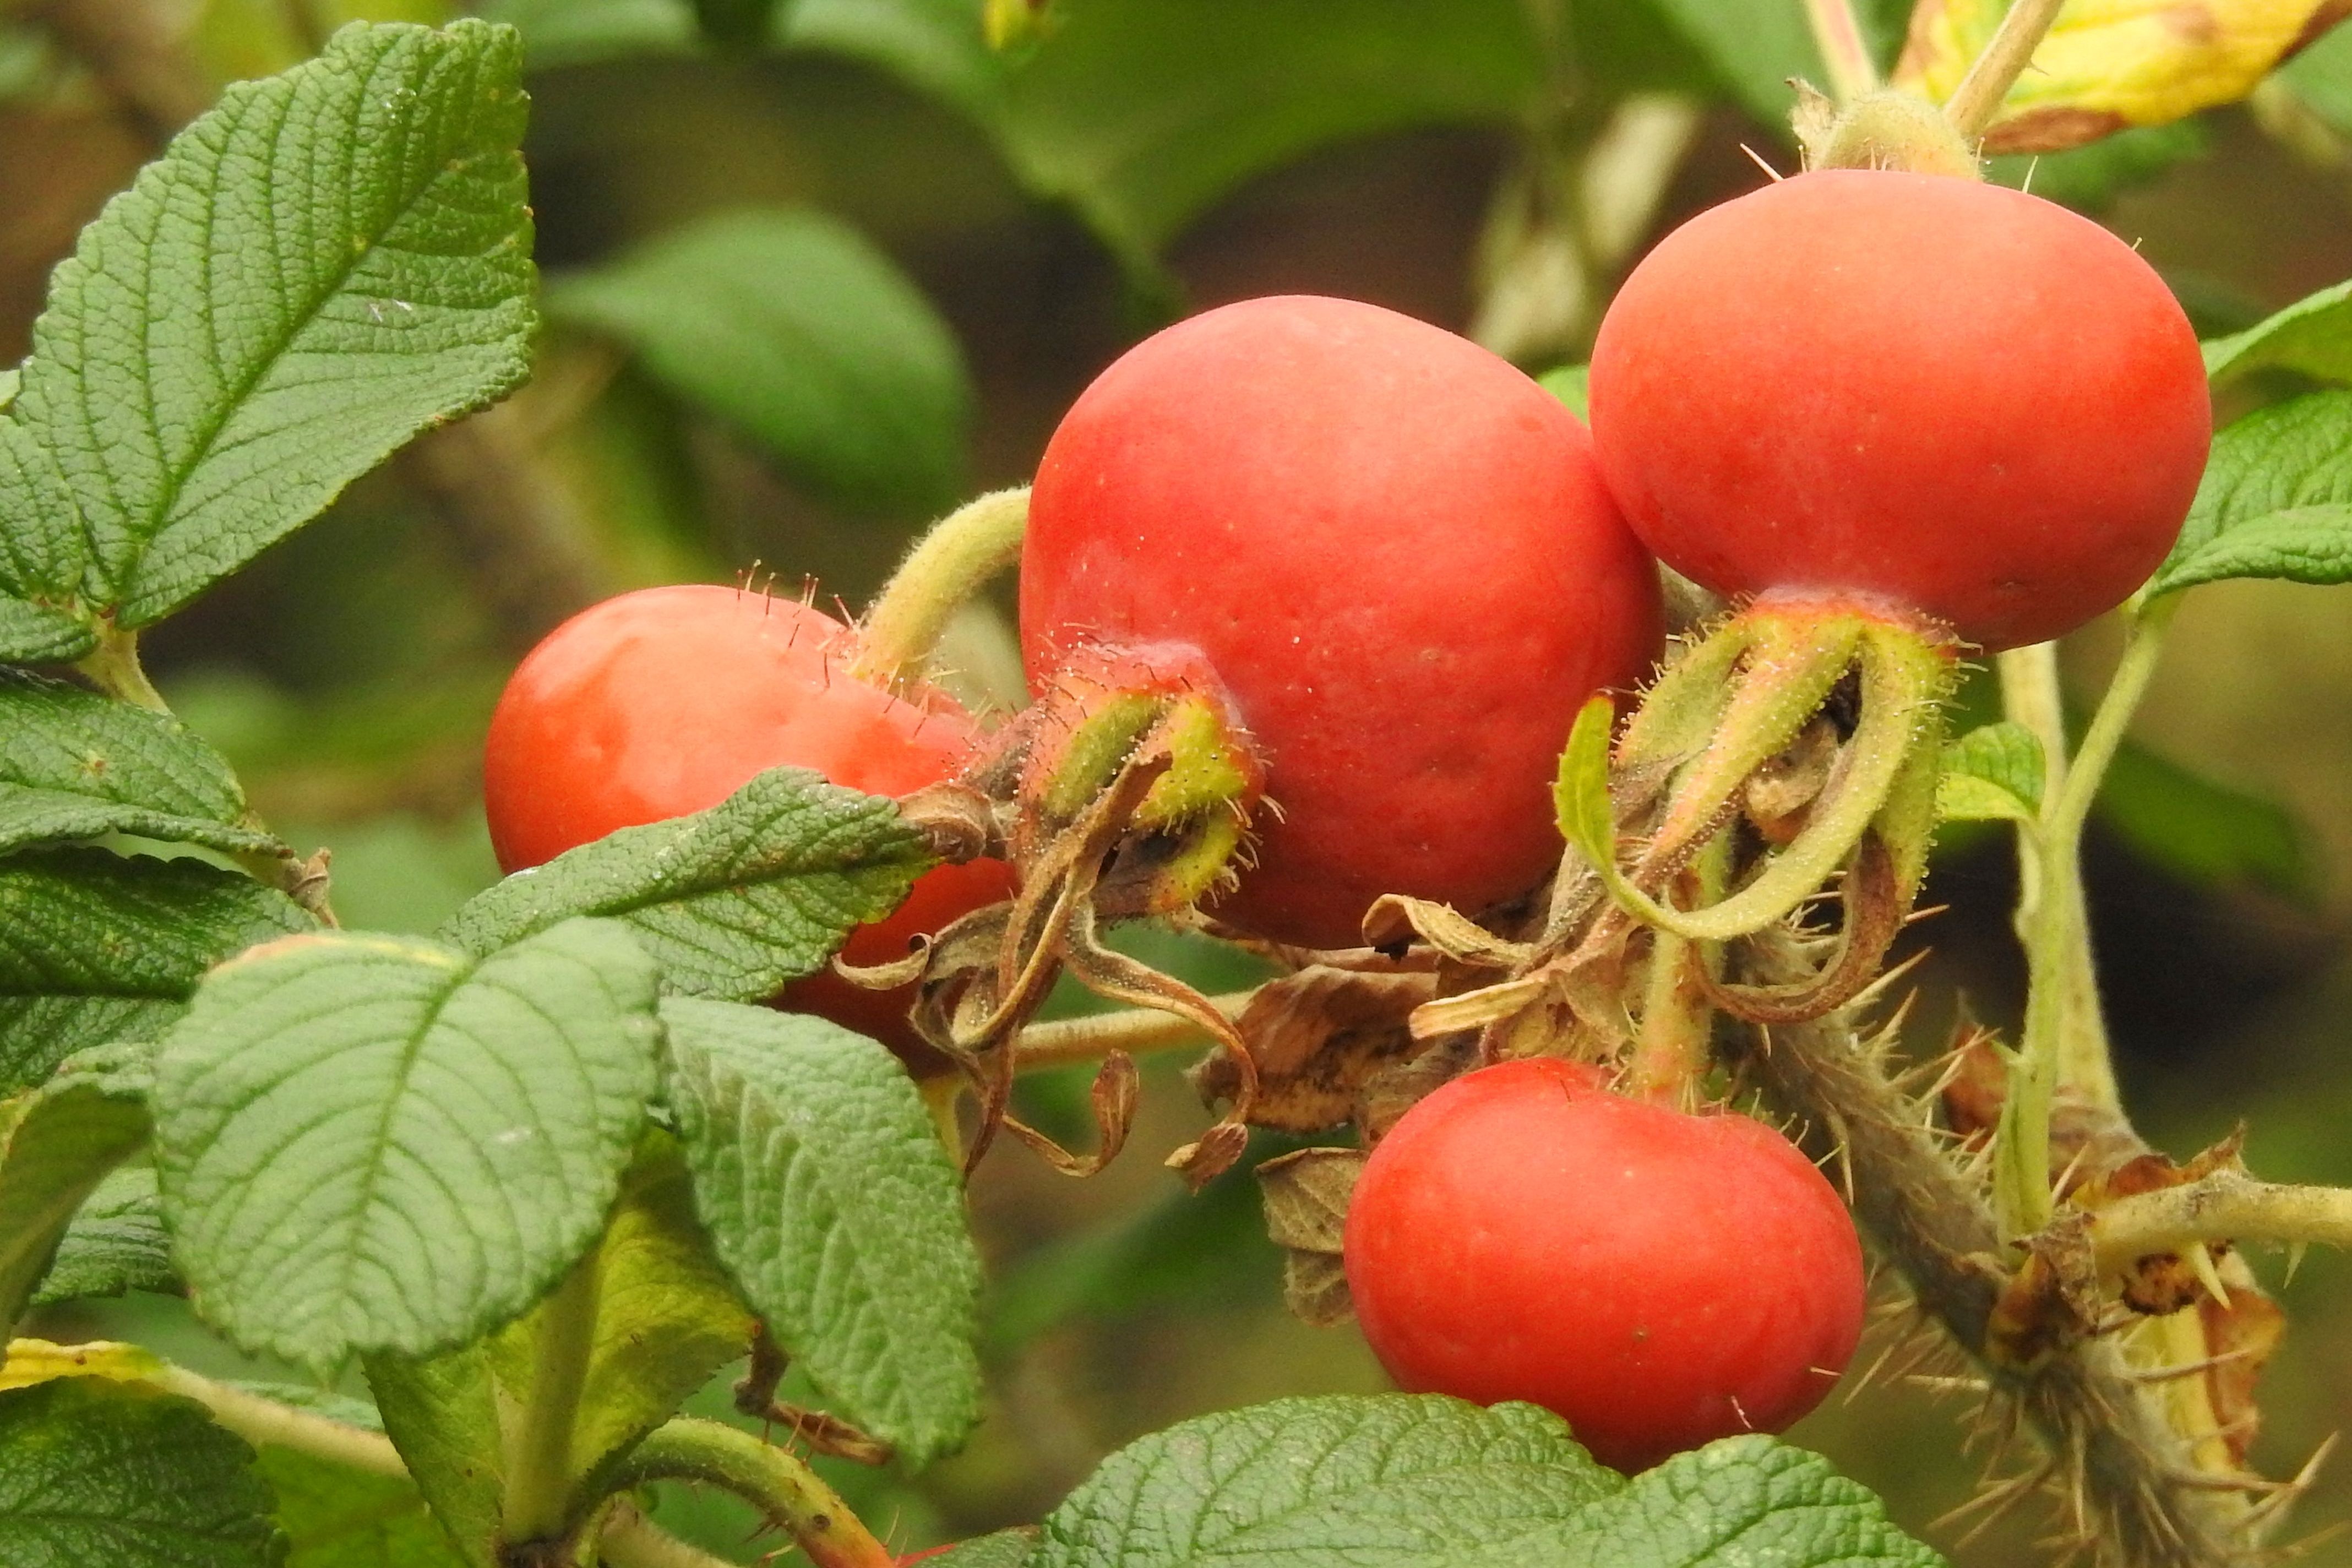
branch, plant, fruit, flower, summer, bush, food, red, produce, shrub, rose hip, rosa canina, flowering plant, rose family, acerola, malpighia, potato rose, land plant, rose order